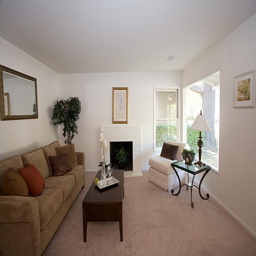
 A nicely furnished living room is featured in this photo.
A couch, table and chair are in a room.
A couch and table in a small room.
This is a picture a very clean and organized living room.
A room with a taupe rug and large brown sofa with a chimney in the background and other furnitures.